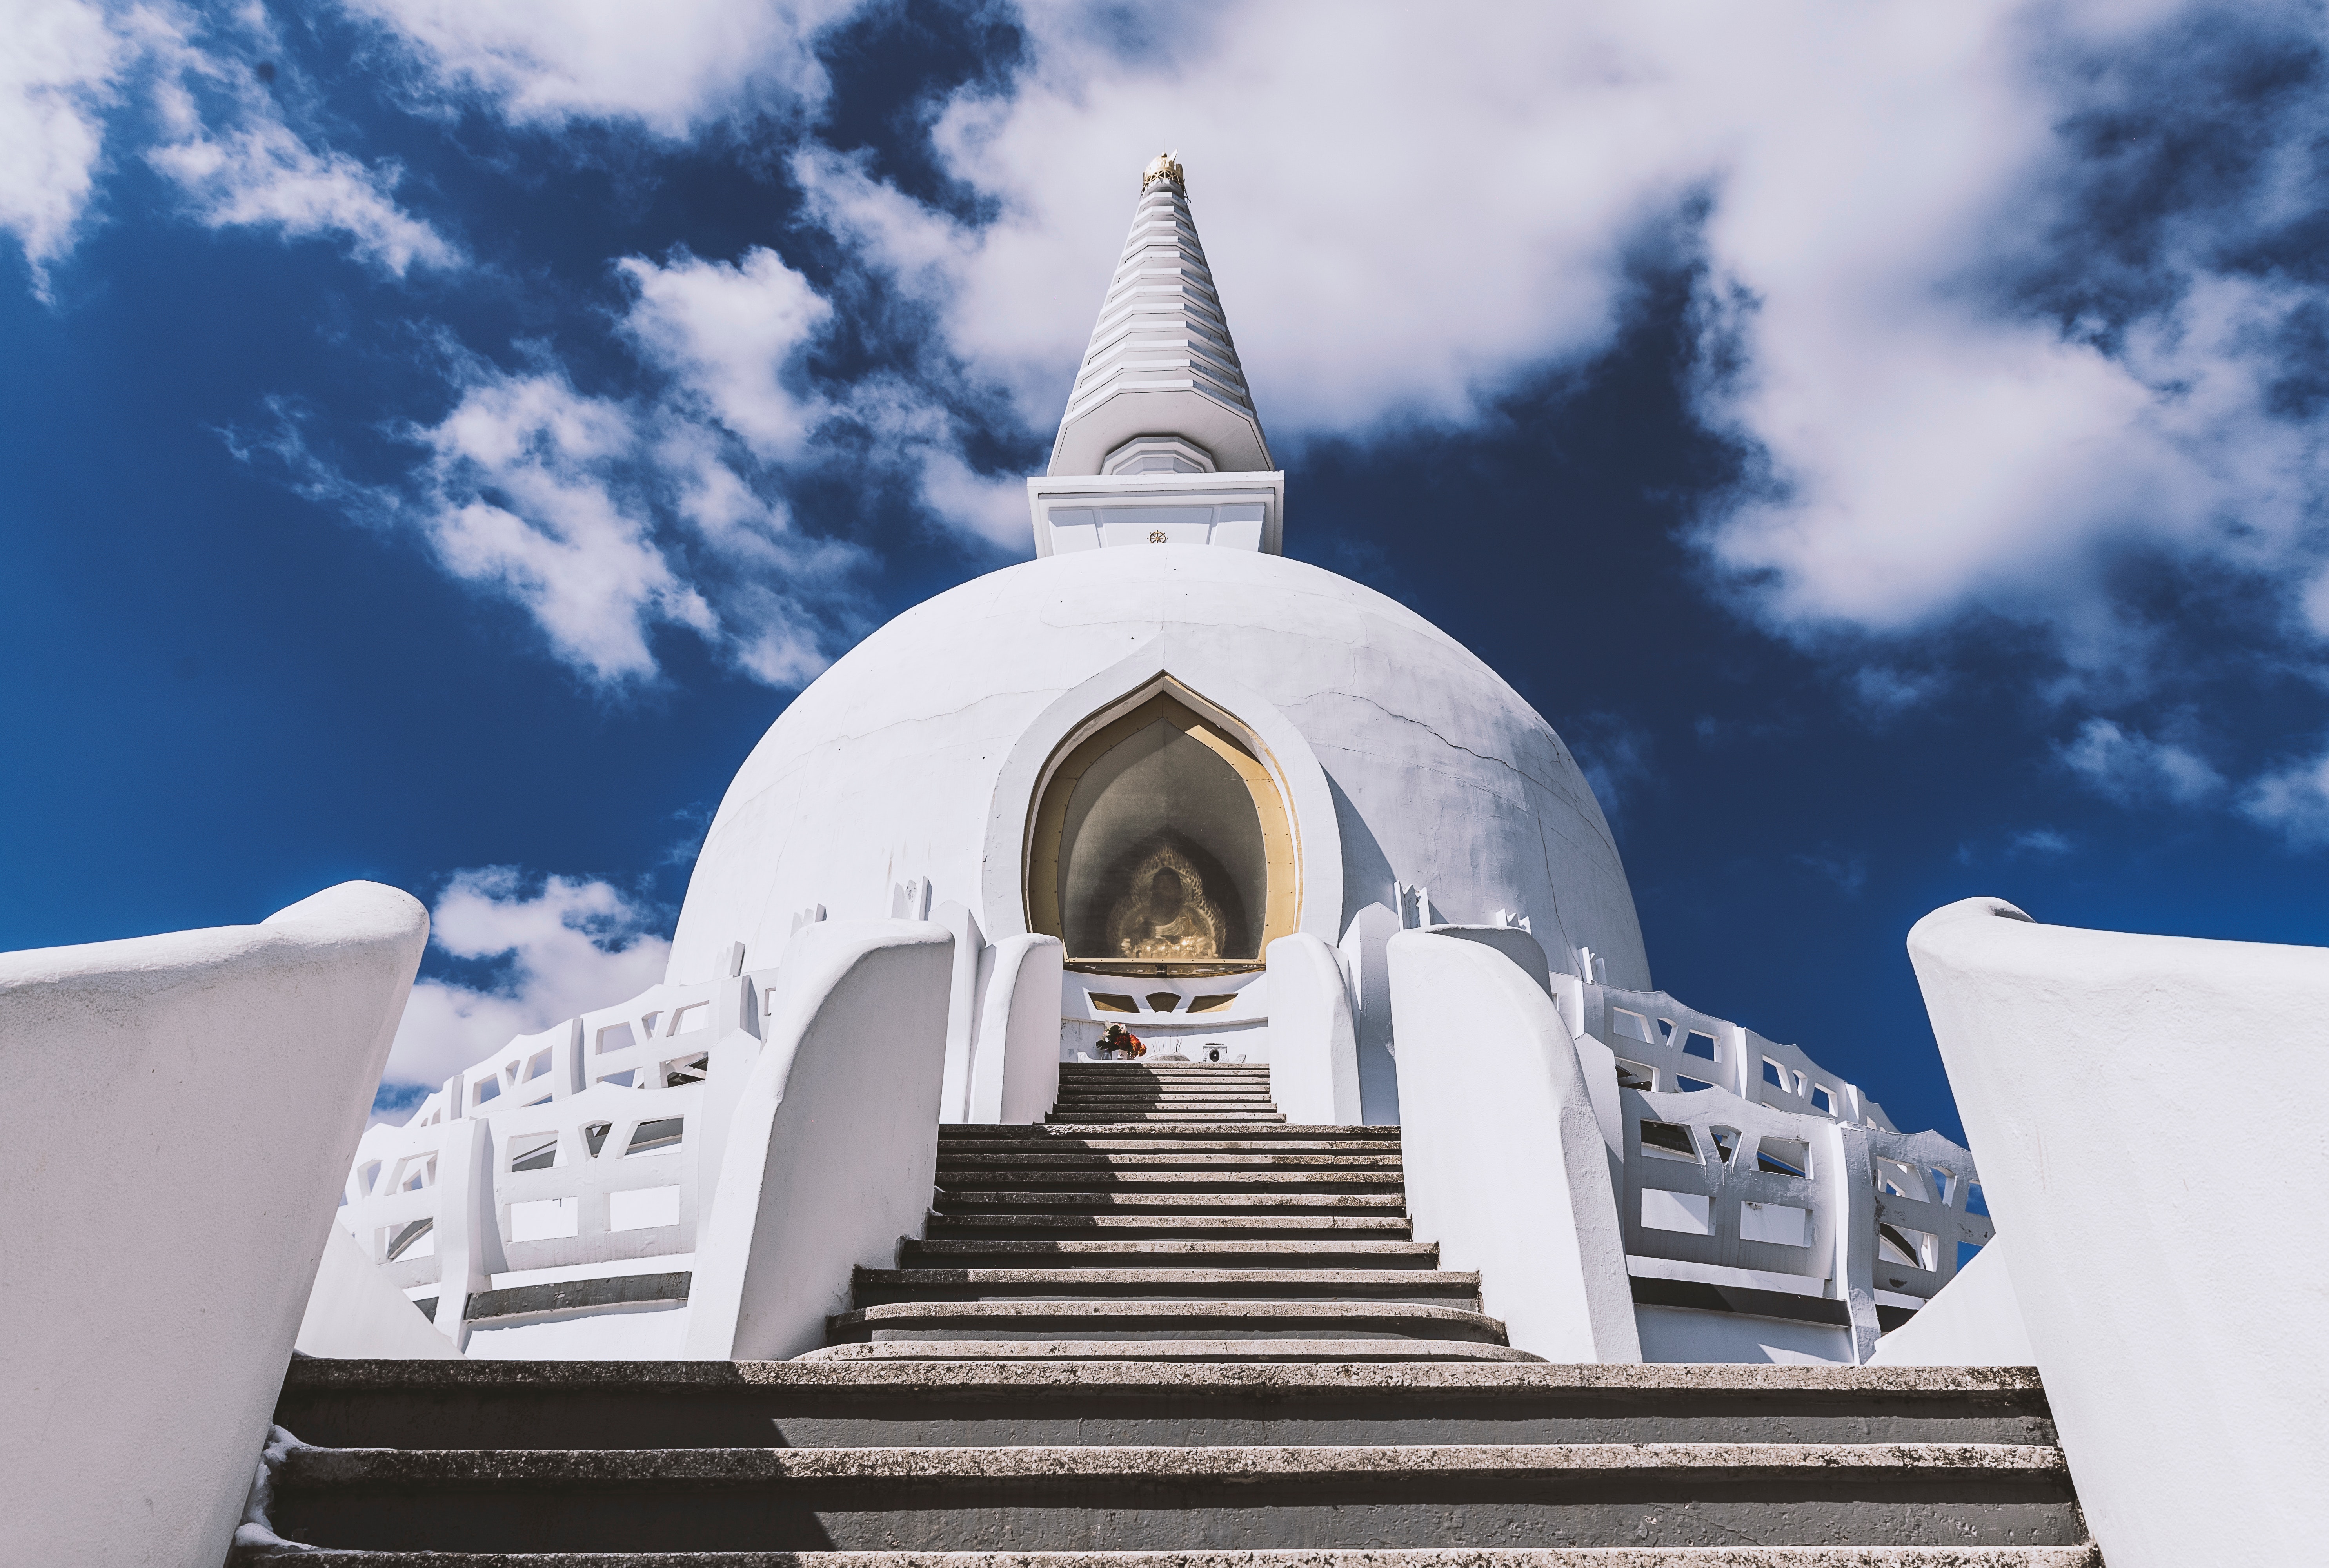
place of worship, sky, landmark, architecture, stupa, temple, building, historic site, steeple, tower, pagoda, wat, shrine, tourism, world, cloud, arch, symmetry, tourist attraction, classical architecture